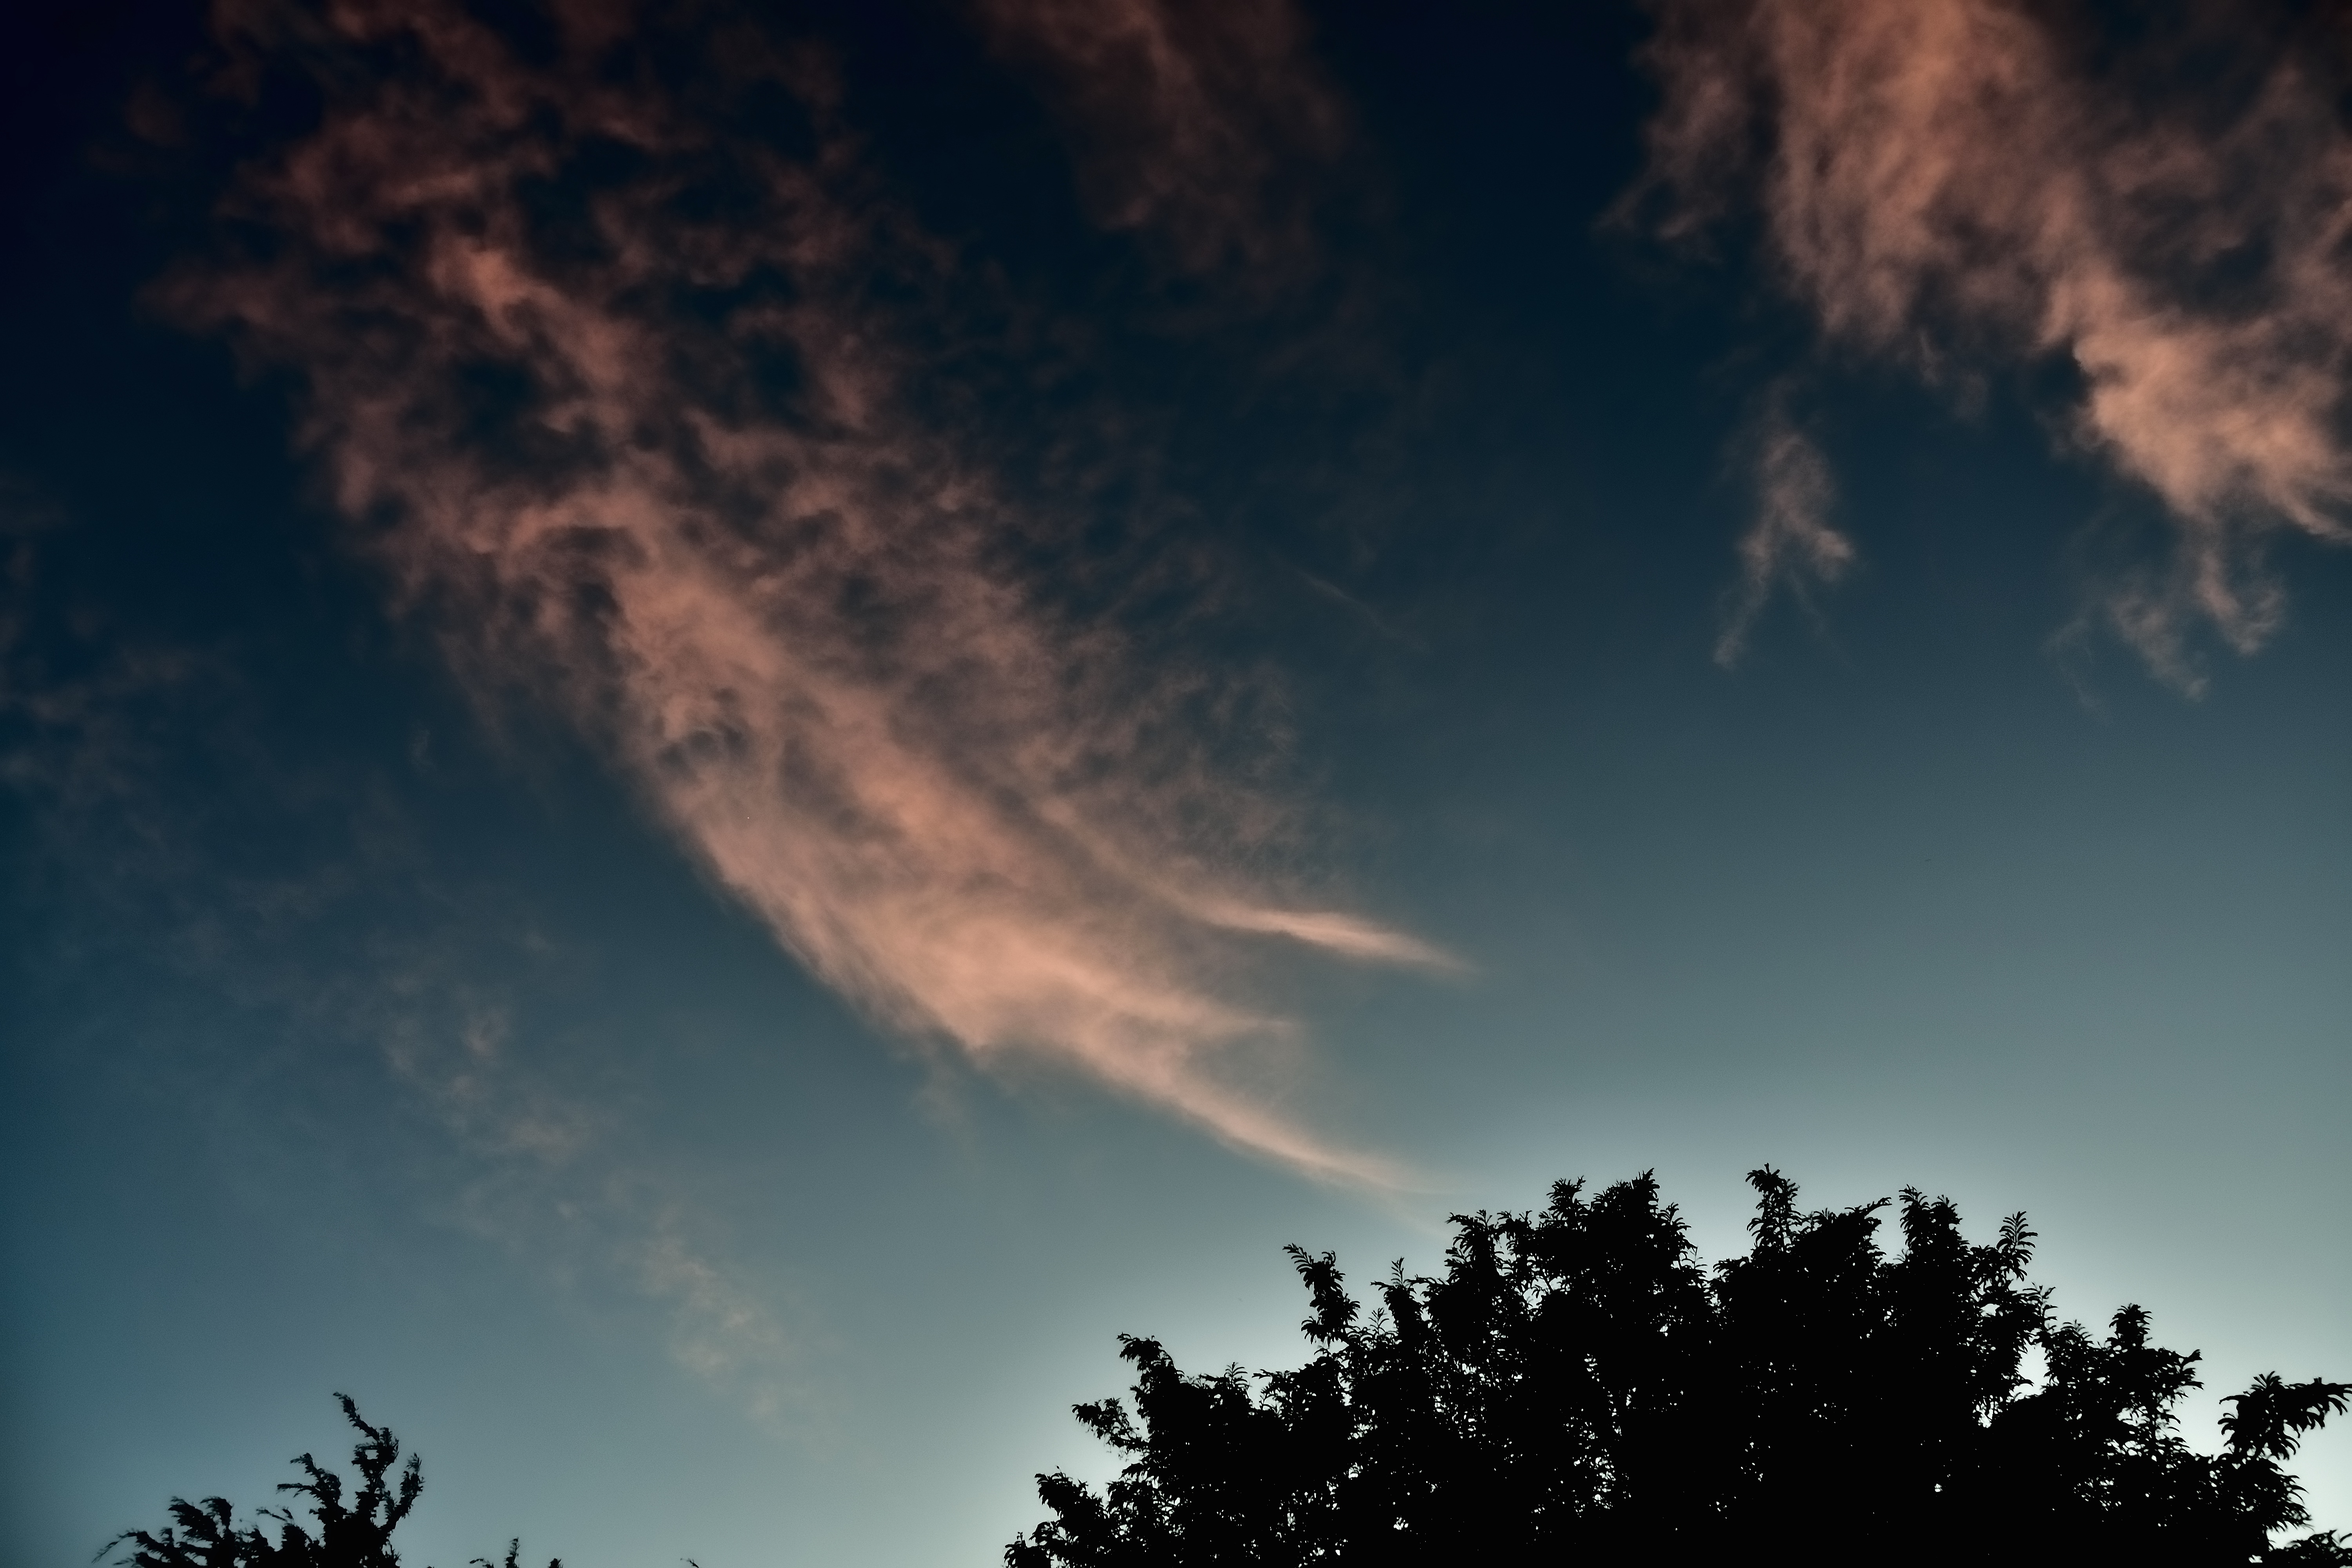
light, cloud, sky, sunset, sunlight, atmosphere, dusk, evening, weather, storm, darkness, thunder, thunderstorm, meteorological phenomenon